Bhagat Singh

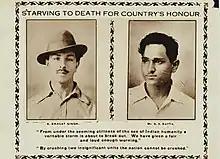
Hunger strike poster of Bhagat Singh and Batukeshswar Dutt

After being sent to the village school in Banga for a few years, Bhagat Singh was enrolled in the Dayanand Anglo-Vedic School in Lahore. In 1923, he joined the National College in Lahore, founded two years earlier by Lala Lajpat Rai in response to Mahatma Gandhi's non-cooperation movement, which urged Indian students to shun schools and colleges subsidized by the British Indian government.